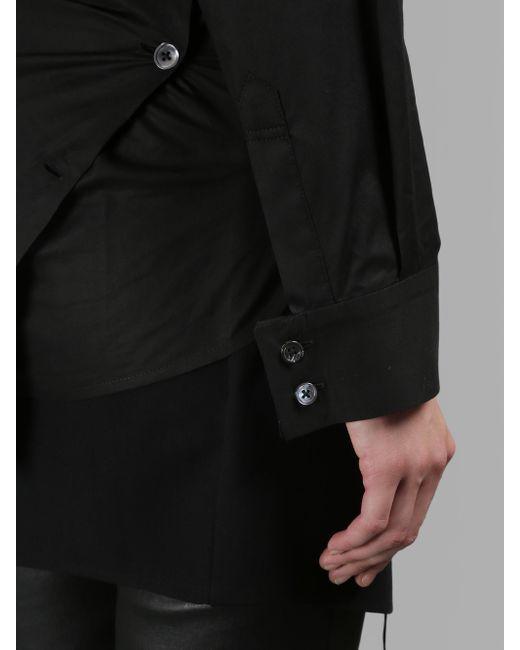
schwarzes lässiges Button-Down-Hemd, lange Ärmel